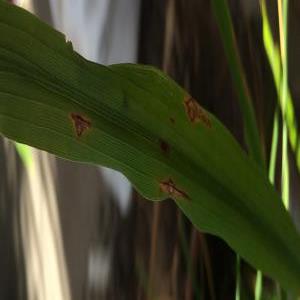
Disease: Blast